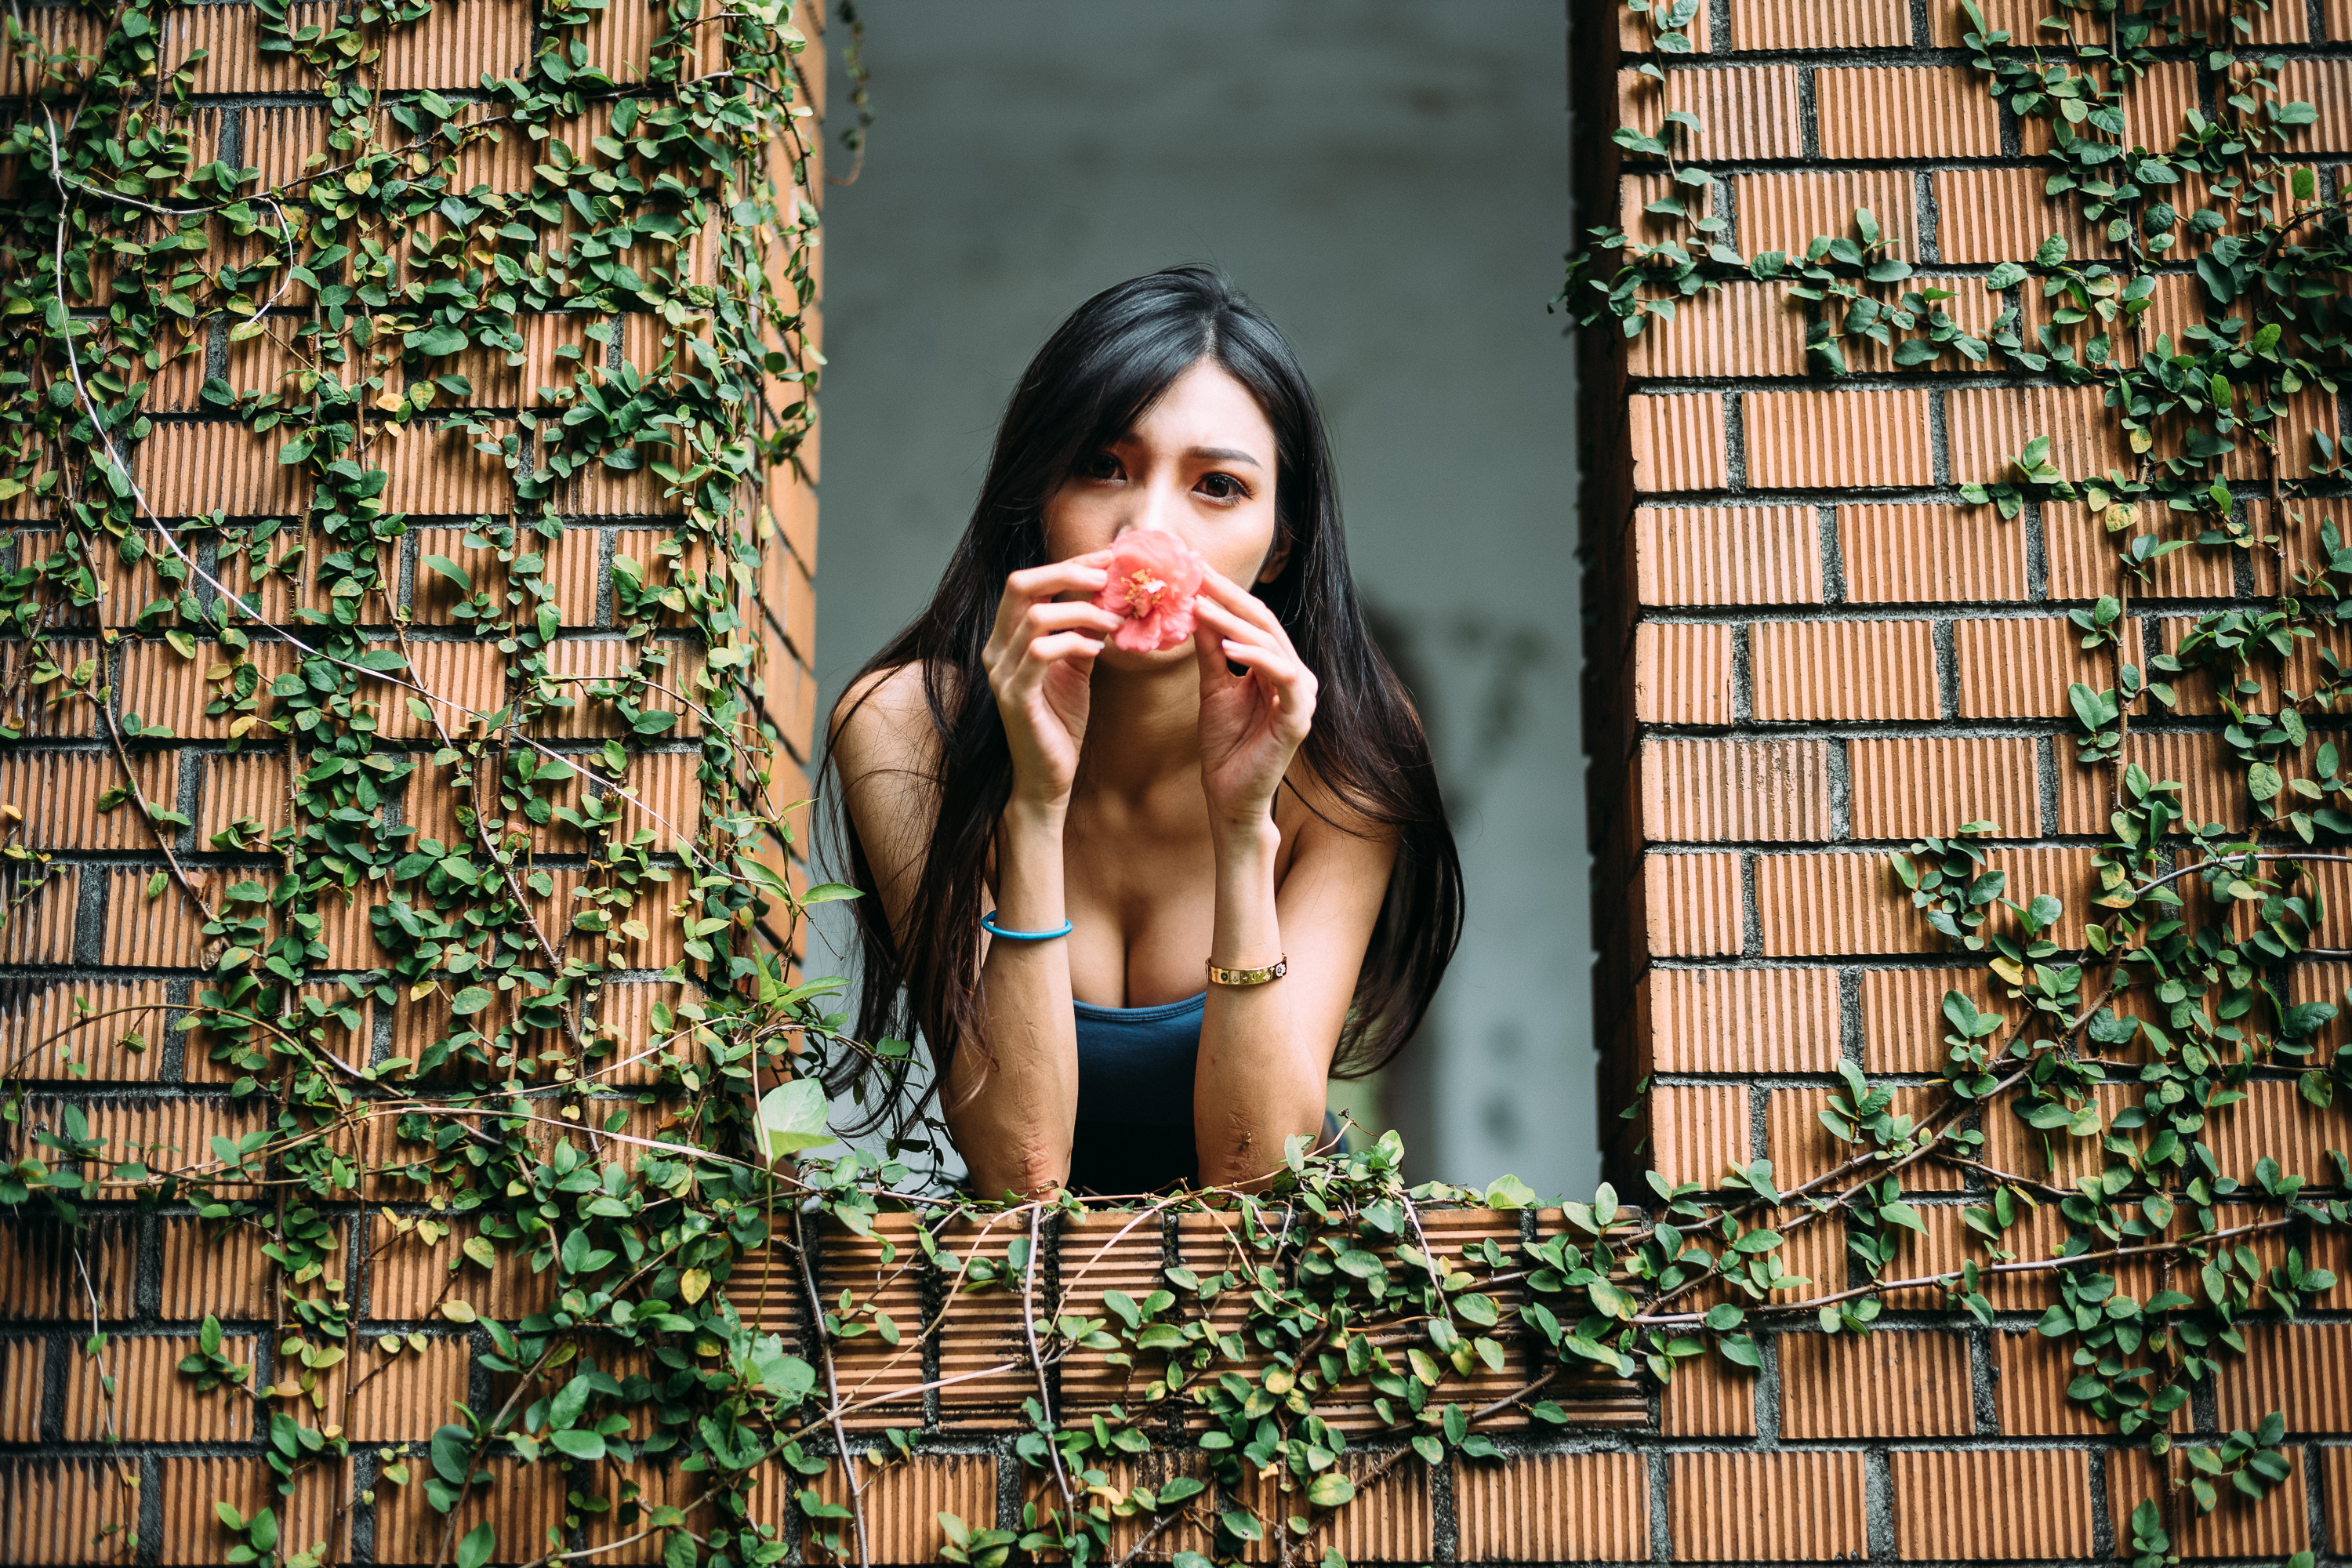
girl, girls, woman, model, person, photo, wallpaper, green, muscle, leaf, flash photography, People in nature, wood, brick, wall, adaptation, black hair, brickwork, beauty, long hair, grass, brown hair, happy, street fashion, pattern, flesh, human leg, portrait photography, visual arts, sitting, eyewear, fun, photo shoot